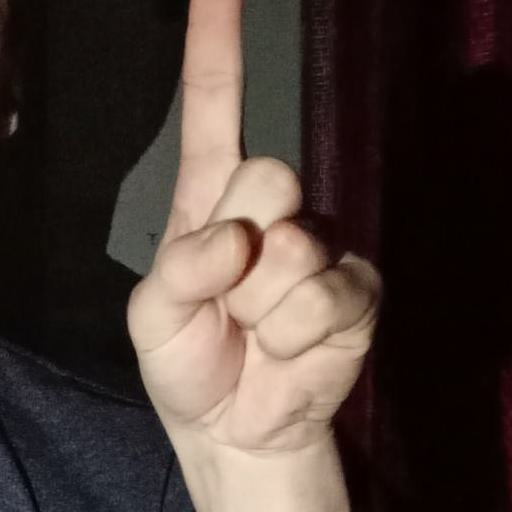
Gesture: one